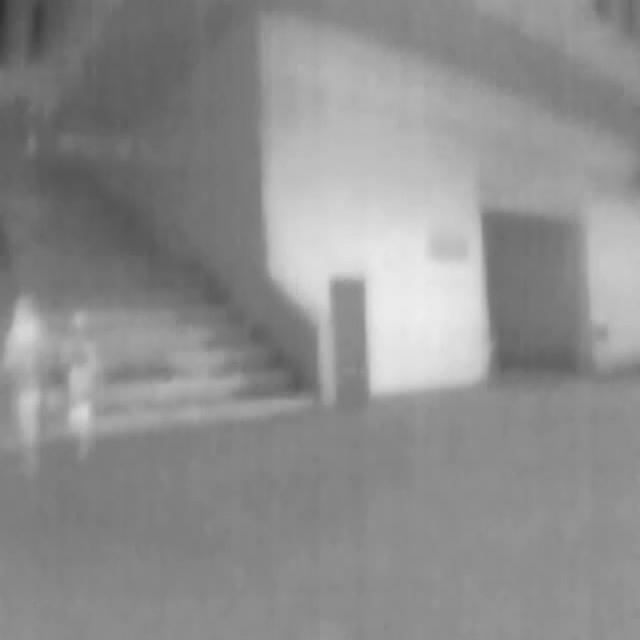
Detected objects:
label: person
label: person